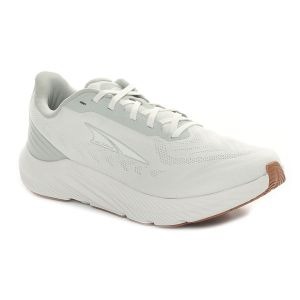
Altra Scarpa da Running Donna  Rivera 4 Bianco   Sconto 30%
Prezzo: 84,00 €